Eliza Allen (Tennessee)

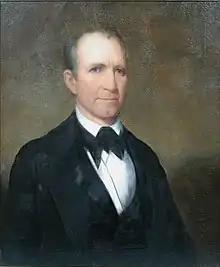
Washington Bogart Cooper, "American frontiersman and statesman Sam Houston (1793–1863)", 1845, Tennessee Portrait Project

Houston first met Allen when she was thirteen. At that time, he and her Uncle Robert both served in the United States Congress. Houston was a frequent visitor over five years and he was invited to spend the Fourth of July with the Allen family in 1828. In August, he told John Allen that he wanted to marry his 18-year-old daughter. Allen said that she was interested in Houston because of his "brilliant conversation and his handsome and commanding presence."